Greater Rochester International Airport

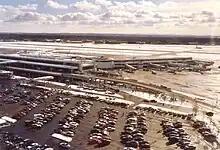
ROC's passenger terminal seen from an approaching aircraft in December 2005

The terminal was outgrown by the mid-1980s, and debate began about expanding the airport. In 1985, the administration of Monroe County Executive Lucien A. Morin (R) proposed a complicated terminal expansion that would have had baggage claim carousels across the driveway in a separate building, which tugs would have reached by a tunnel, and passengers would have reached by second-floor bridge corridors.